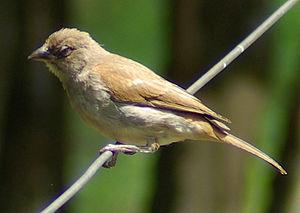
Le Moineau swahili est une espèce d'oiseaux de la famille des Passeridae, longtemps traitée comme une sous-espèce du Moineau gris.